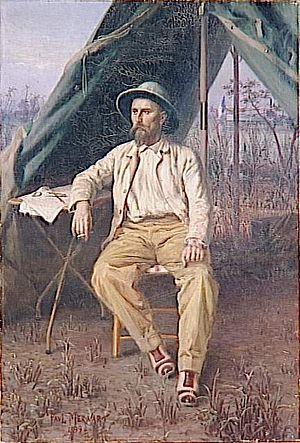
Le pays de Bitche est une région naturelle de France, située au nord-est du département de la Moselle, en Lorraine, dans la région administrative Grand Est et dont la capitale est Bitche. Il est appelé Bitscherland en allemand standard, de même qu'en francique rhénan, dialecte traditionnel du pays de Bitche, et Bitcherland en français.
Paul Merwart ou Paweł Merwart, né à Marianówka, Gouvernement de Kherson, le 25 mars 1855 et mort lors de l'éruption de la montagne Pelée à Saint-Pierre de la Martinique le 8 mai 1902, est un artiste peintre franco-polonais.